Via Padova 46

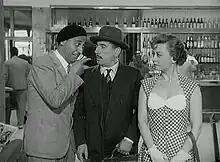

Via Padova 46 is a 1953 Italian comedy film directed by Giorgio Bianchi and starring Peppino De Filippo, Alberto Sordi, Giulietta Masina and Arlette Poirier.